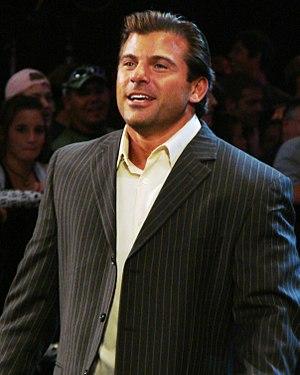
Matthew Kaye, plus connu par son nom de ring Matt Striker, est un commentateur et un ancien catcheur américain.
WWE 2K est une série de jeux vidéo de catch basée sur la promotion et franchise professionnelle World Wrestling Entertainment actuellement développée et éditée par les compagnies de jeux vidéo Yuke's et Take-Two.